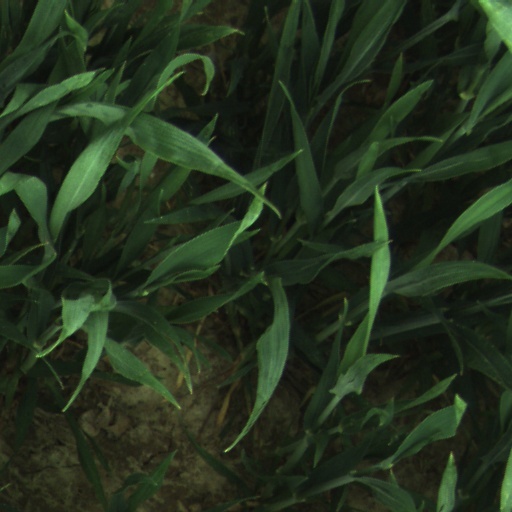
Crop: wheat